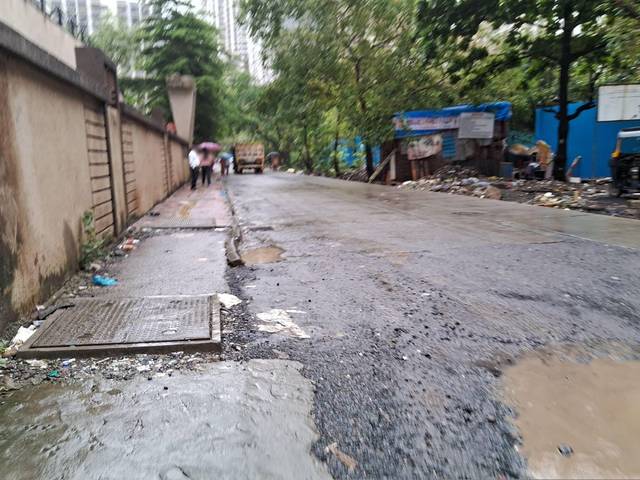
Region: India
Coordinates: 19.203, 72.822